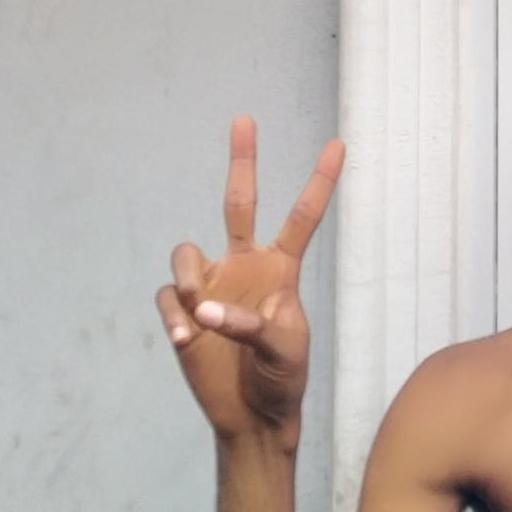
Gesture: peace